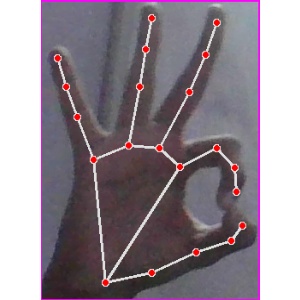
अक्षर: ण